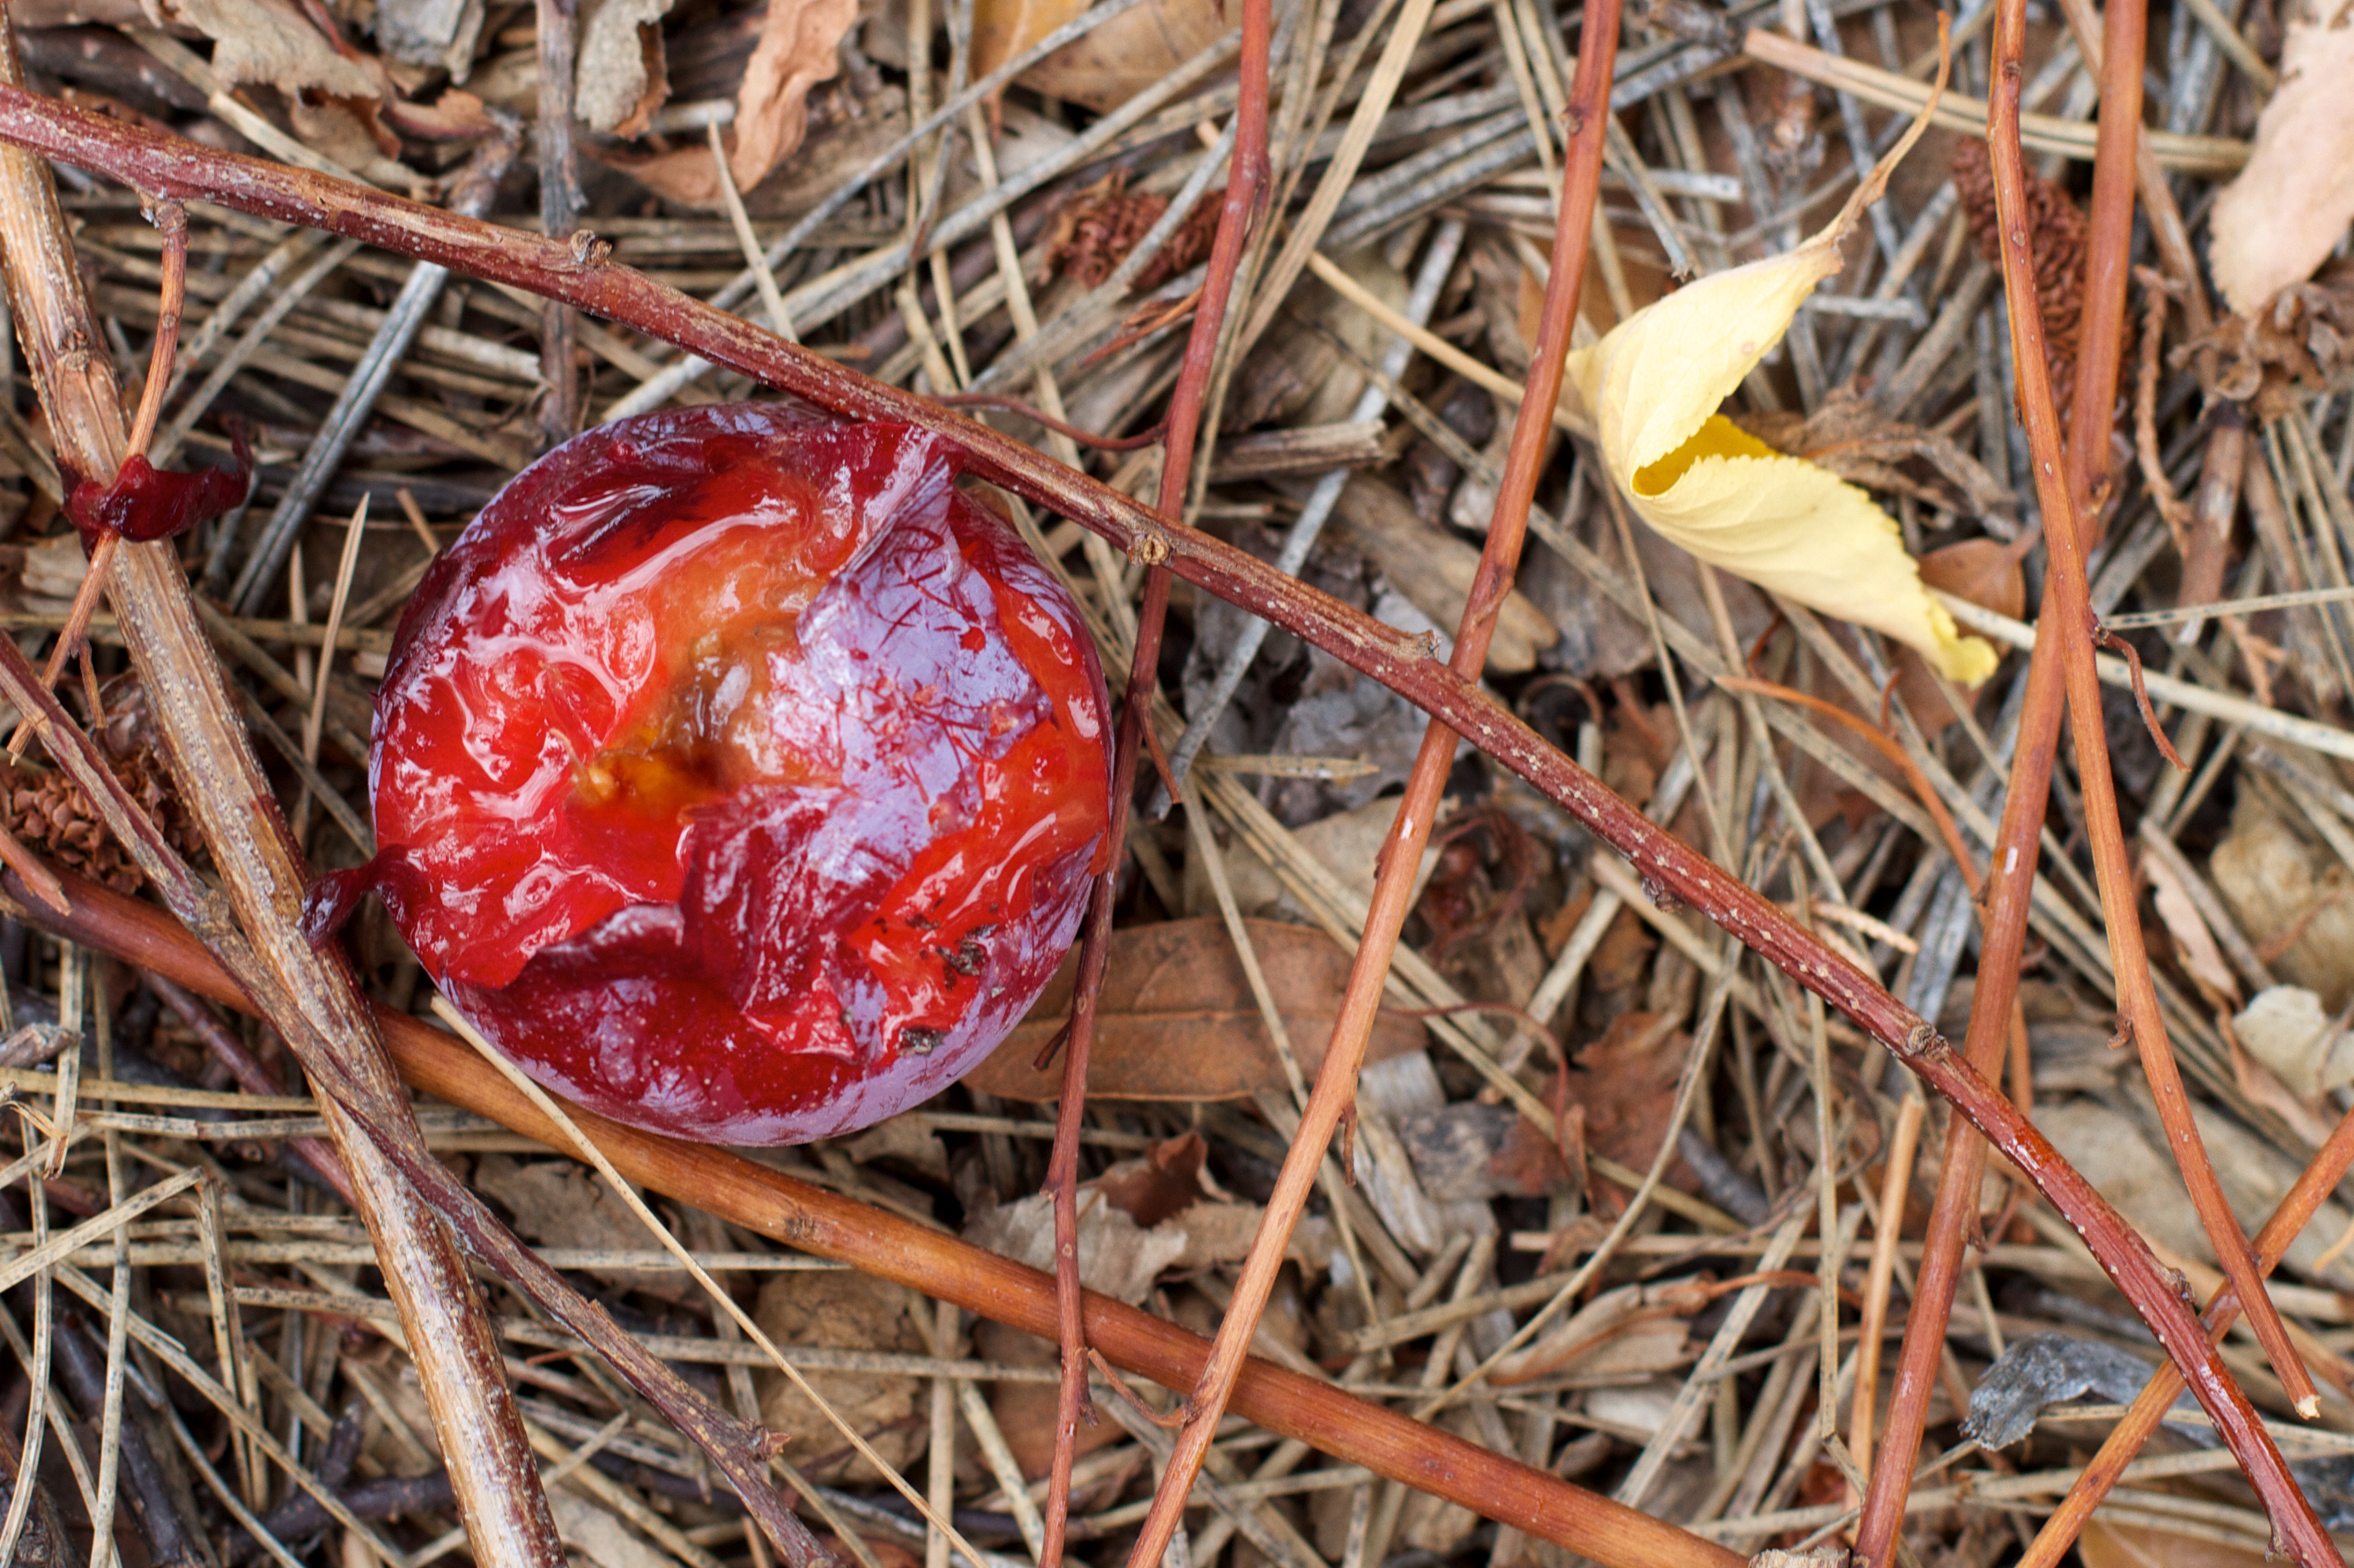
branch, leaf, flower, produce, autumn, mushroom